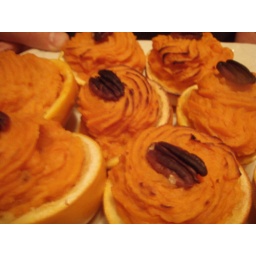
Sweet potatoes in orange cups